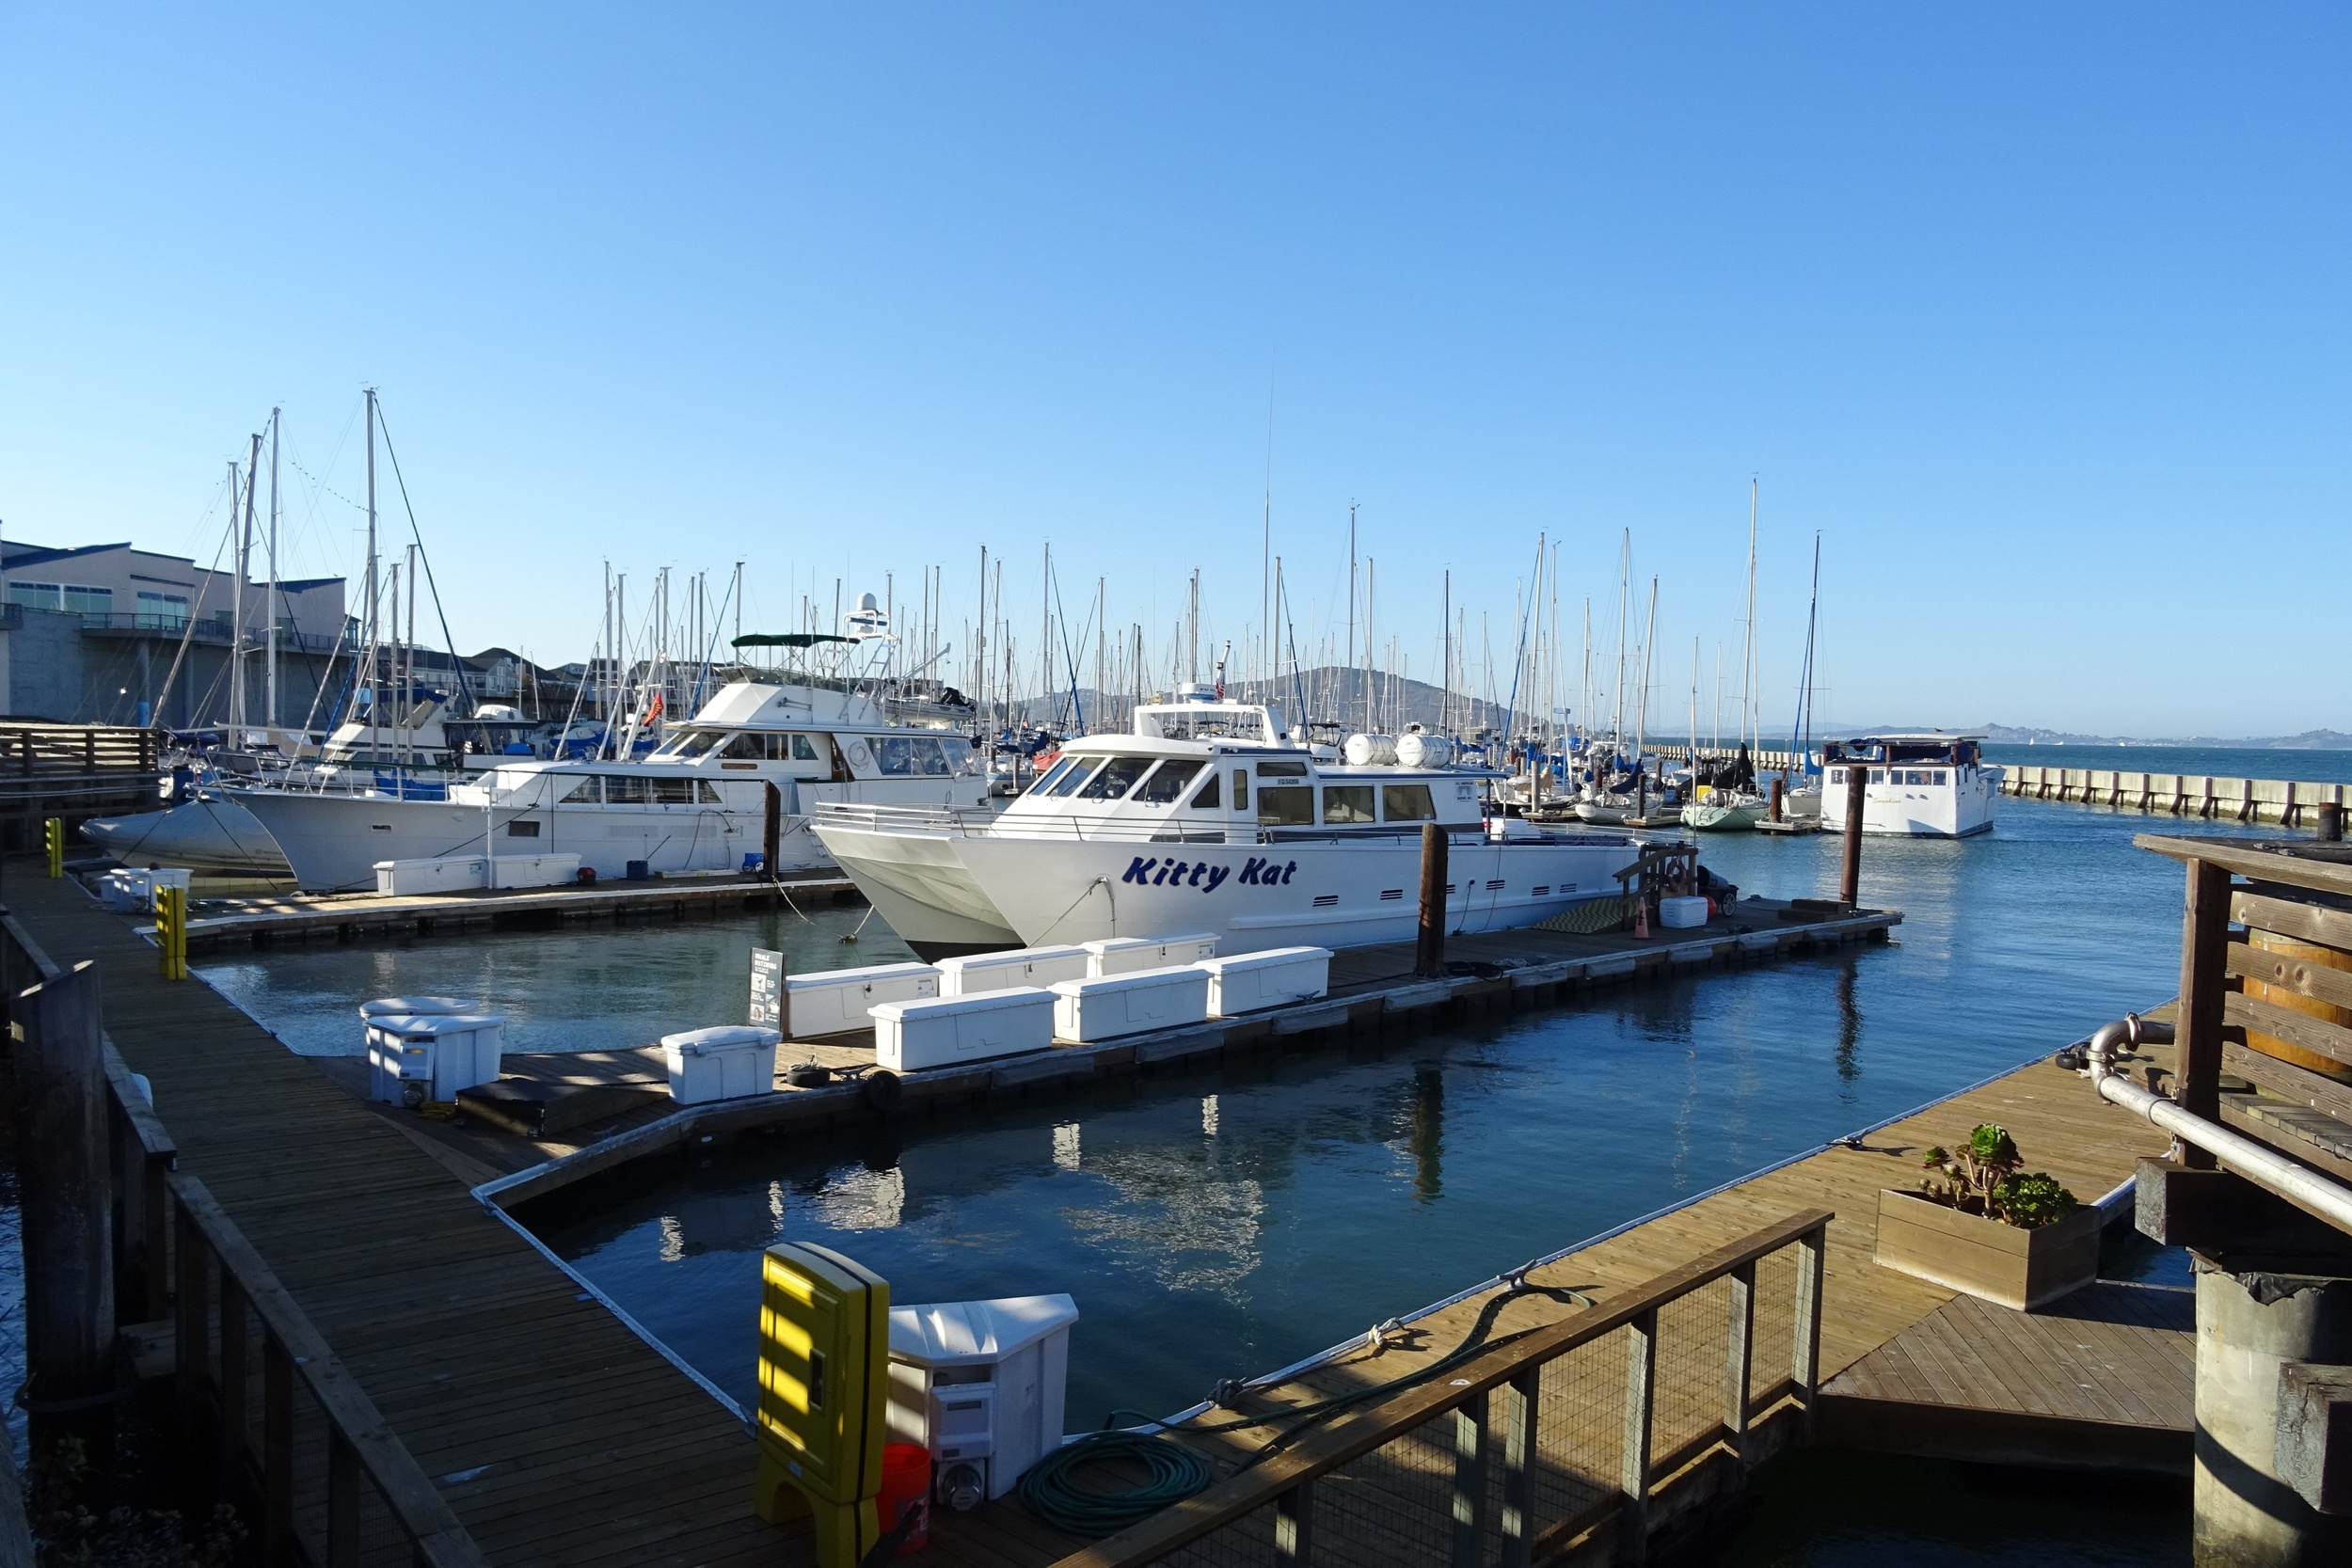
sea, coast, dock, boat, pier, vacation, san francisco, vehicle, usa, america, bay, harbor, marina, port, waterfront, ferry, infrastructure, embarcadero